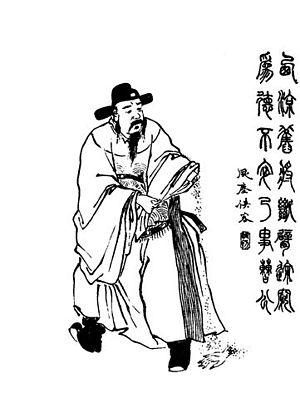
Protecteur impérial de la province de Bing vers la fin de la dynastie Han et frère de sang de Ma Teng. Dès l’an 184, Han Sui fut contraint, notamment par les tribus Qiang, de se rebeller contre le gouvernement central des Han afin de mettre un terme à son contrôle sur la province de Liang. Il fut donc placé, avec Bian Zhang, parmi les leaders du mouvement et menèrent des raids contre les forces impériales. À la suite d'une défaite contre Dong Zhuo en l’an 185, ils furent assiégés dans la ville de Yuzhong, mais réussirent toutefois à faire lever le siège en coupant la ligne de ravitaillement ennemie.